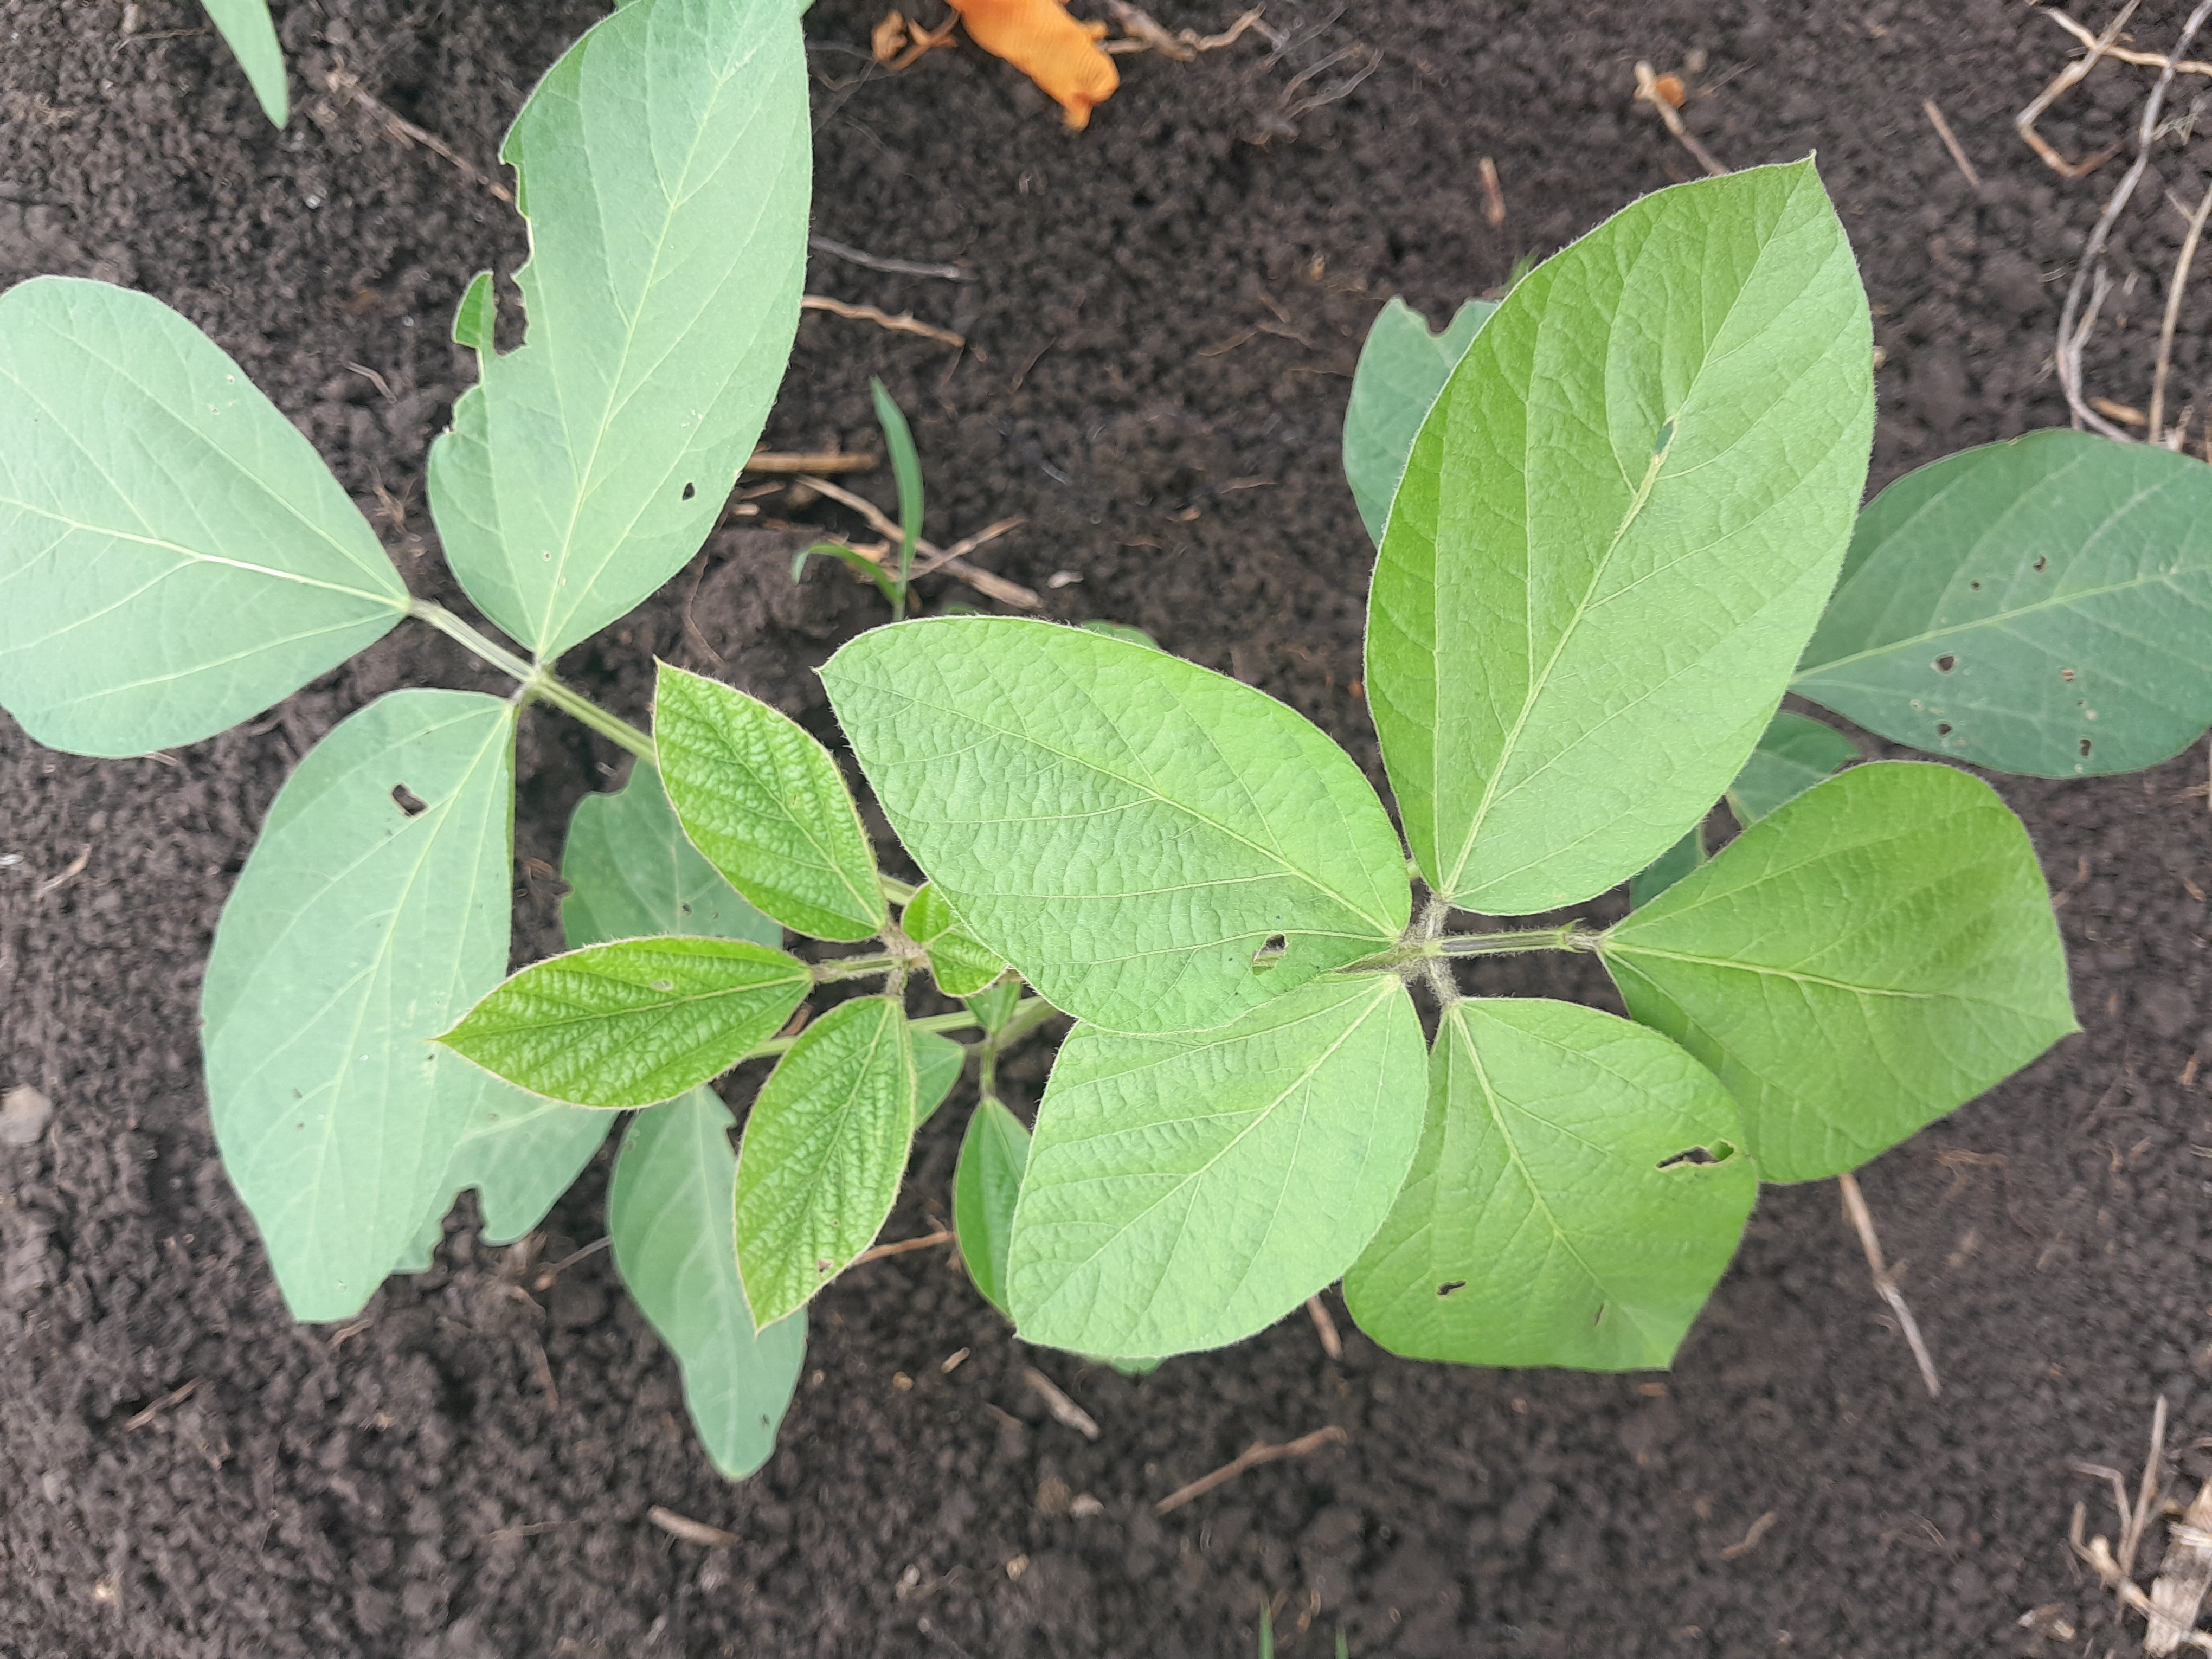
Label: Healthy